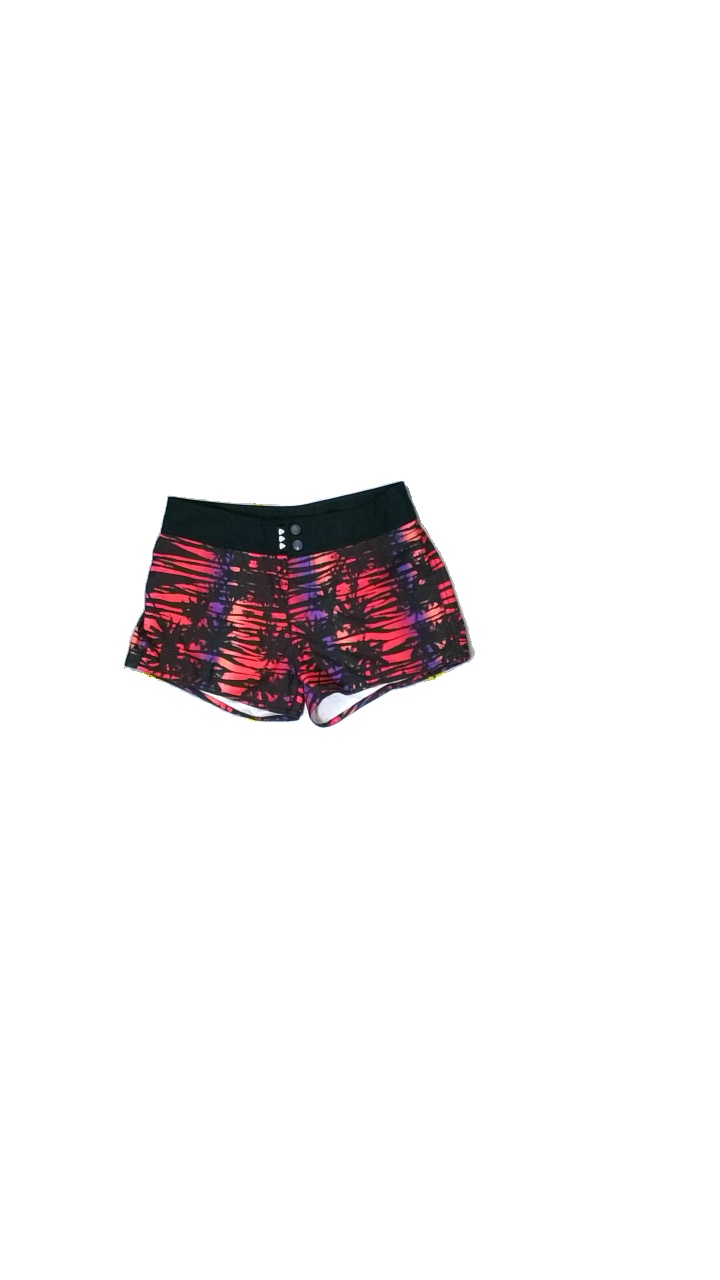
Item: Shorts (Ladies)
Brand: Firefly
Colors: Black, Purple, Orange, Pink, Multicolor
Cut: C-collar
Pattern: Other
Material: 100% polyester
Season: Summer
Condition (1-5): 5
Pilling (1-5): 5
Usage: Reuse
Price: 100-150